British Asians

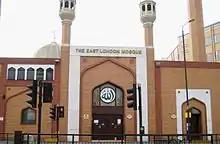
The East London Mosque, is one of the largest mosques in Europe, and the biggest in the UK

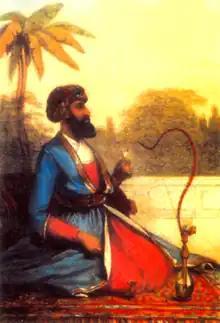
Munshi I'tisam-ud-Din was the first South Asian to travel and live in Europe, and write about his experiences

The unemployment rate among Indian men was only slightly higher than that for White British or White Irish men, 7 per cent compared with 5 per cent for the other two groups. On the other hand, Pakistanis have higher unemployment rates of 13–14%, and Bangladeshis have one of the highest rates, around 23%. Some surveys also revealed the Indian unemployment rate to be 6–7% Persons of Indian or mixed Indian origin are more likely than White British to have university degrees, whereas Pakistanis and Bangladeshis are less likely. With the exception of Bangladeshi women, every other group of South Asians, have higher attendance at university than the national average. GCSE pass rates have been rising for all South Asians.